Bovey Castle

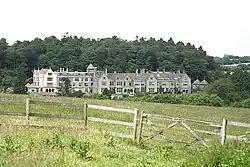

Bovey Castle, formerly the Manor House Hotel, is a large early 20th-century mansion on the edge of Dartmoor National Park, near Moretonhampstead, Devon, England. It is a Grade II* listed building